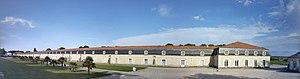
La Corderie Royale à Rochefort (Charente-Maritime) en France, vue depuis le jardin de la Galissonnière. This building is classé au titre des Monuments Historiques. It is indexed in the Base Mérimée, a database of architectural heritage maintained by the French Ministry of Culture,
La Corderie Royale – Centre International de la mer, est un vaste ensemble muséal situé au cœur de l’Arsenal maritime de Rochefort. Le bâtiment construit en 1666 est classé au titre des Monuments Historiques depuis 1967 et actuellement candidat à l’inscription à la liste du patrimoine mondial de l’UNESCO.